Christian pacifism

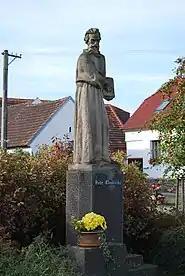
Petr Chelčický's statue in Chelčice

The Twelve Conclusions of the Lollards, a 1395 document of Lollardy, asserts that Christians should refrain from warfare, and in particular that wars given religious justifications, such as crusades, are blasphemous because Christ taught men to love and forgive their enemies.